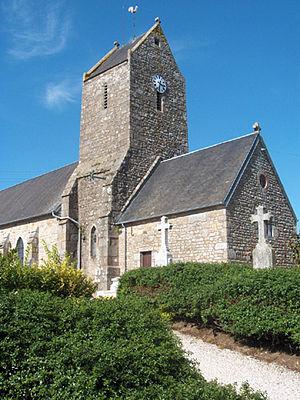
Église de Saint-Michel-des-Loups à Jullouville.
Jullouville, parfois appelée Jullouville-les-Pins est une commune française située à huit kilomètres au sud de Granville dans le département de la Manche en région Normandie. Née en 1973 du regroupement de Bouillon et de Saint-Michel-des-Loups avec le statut de communes associées, c’est une commune touristique de la baie du Mont-Saint-Michel.
Saint-Michel-des-Loups est une ancienne commune française du département de la Manche et de la région Normandie. Depuis 1972, Saint-Michel-des-Loups est une commune associée de Jullouville. Elle est peuplée de 629 habitants.